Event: Nepal Earthquake
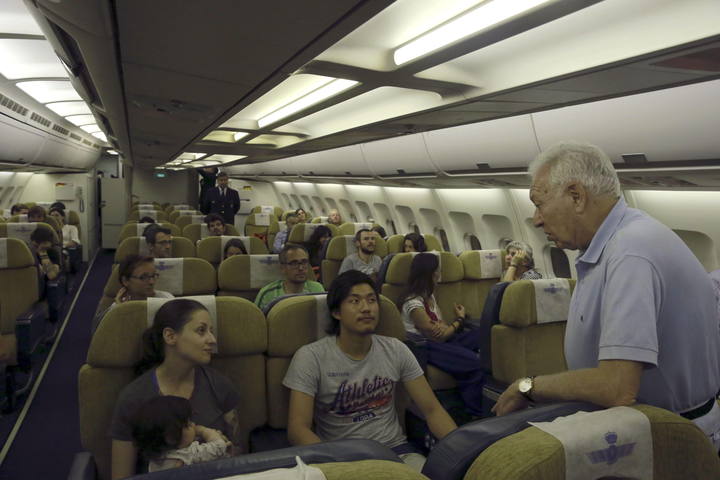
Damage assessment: no_damage